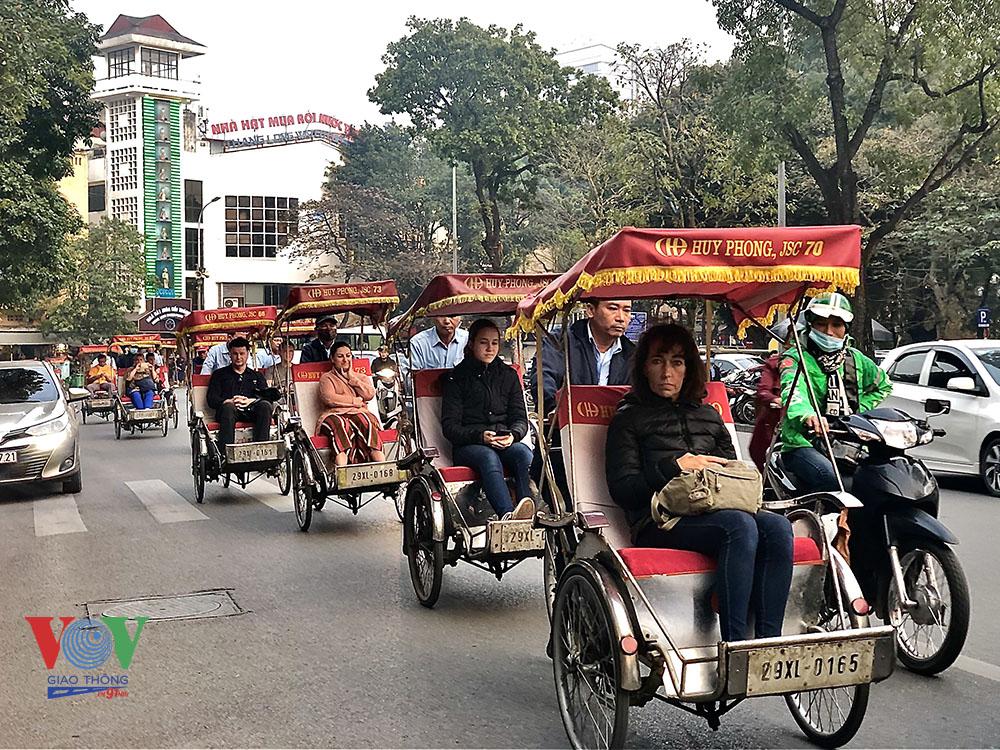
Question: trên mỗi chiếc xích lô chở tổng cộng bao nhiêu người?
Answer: một người